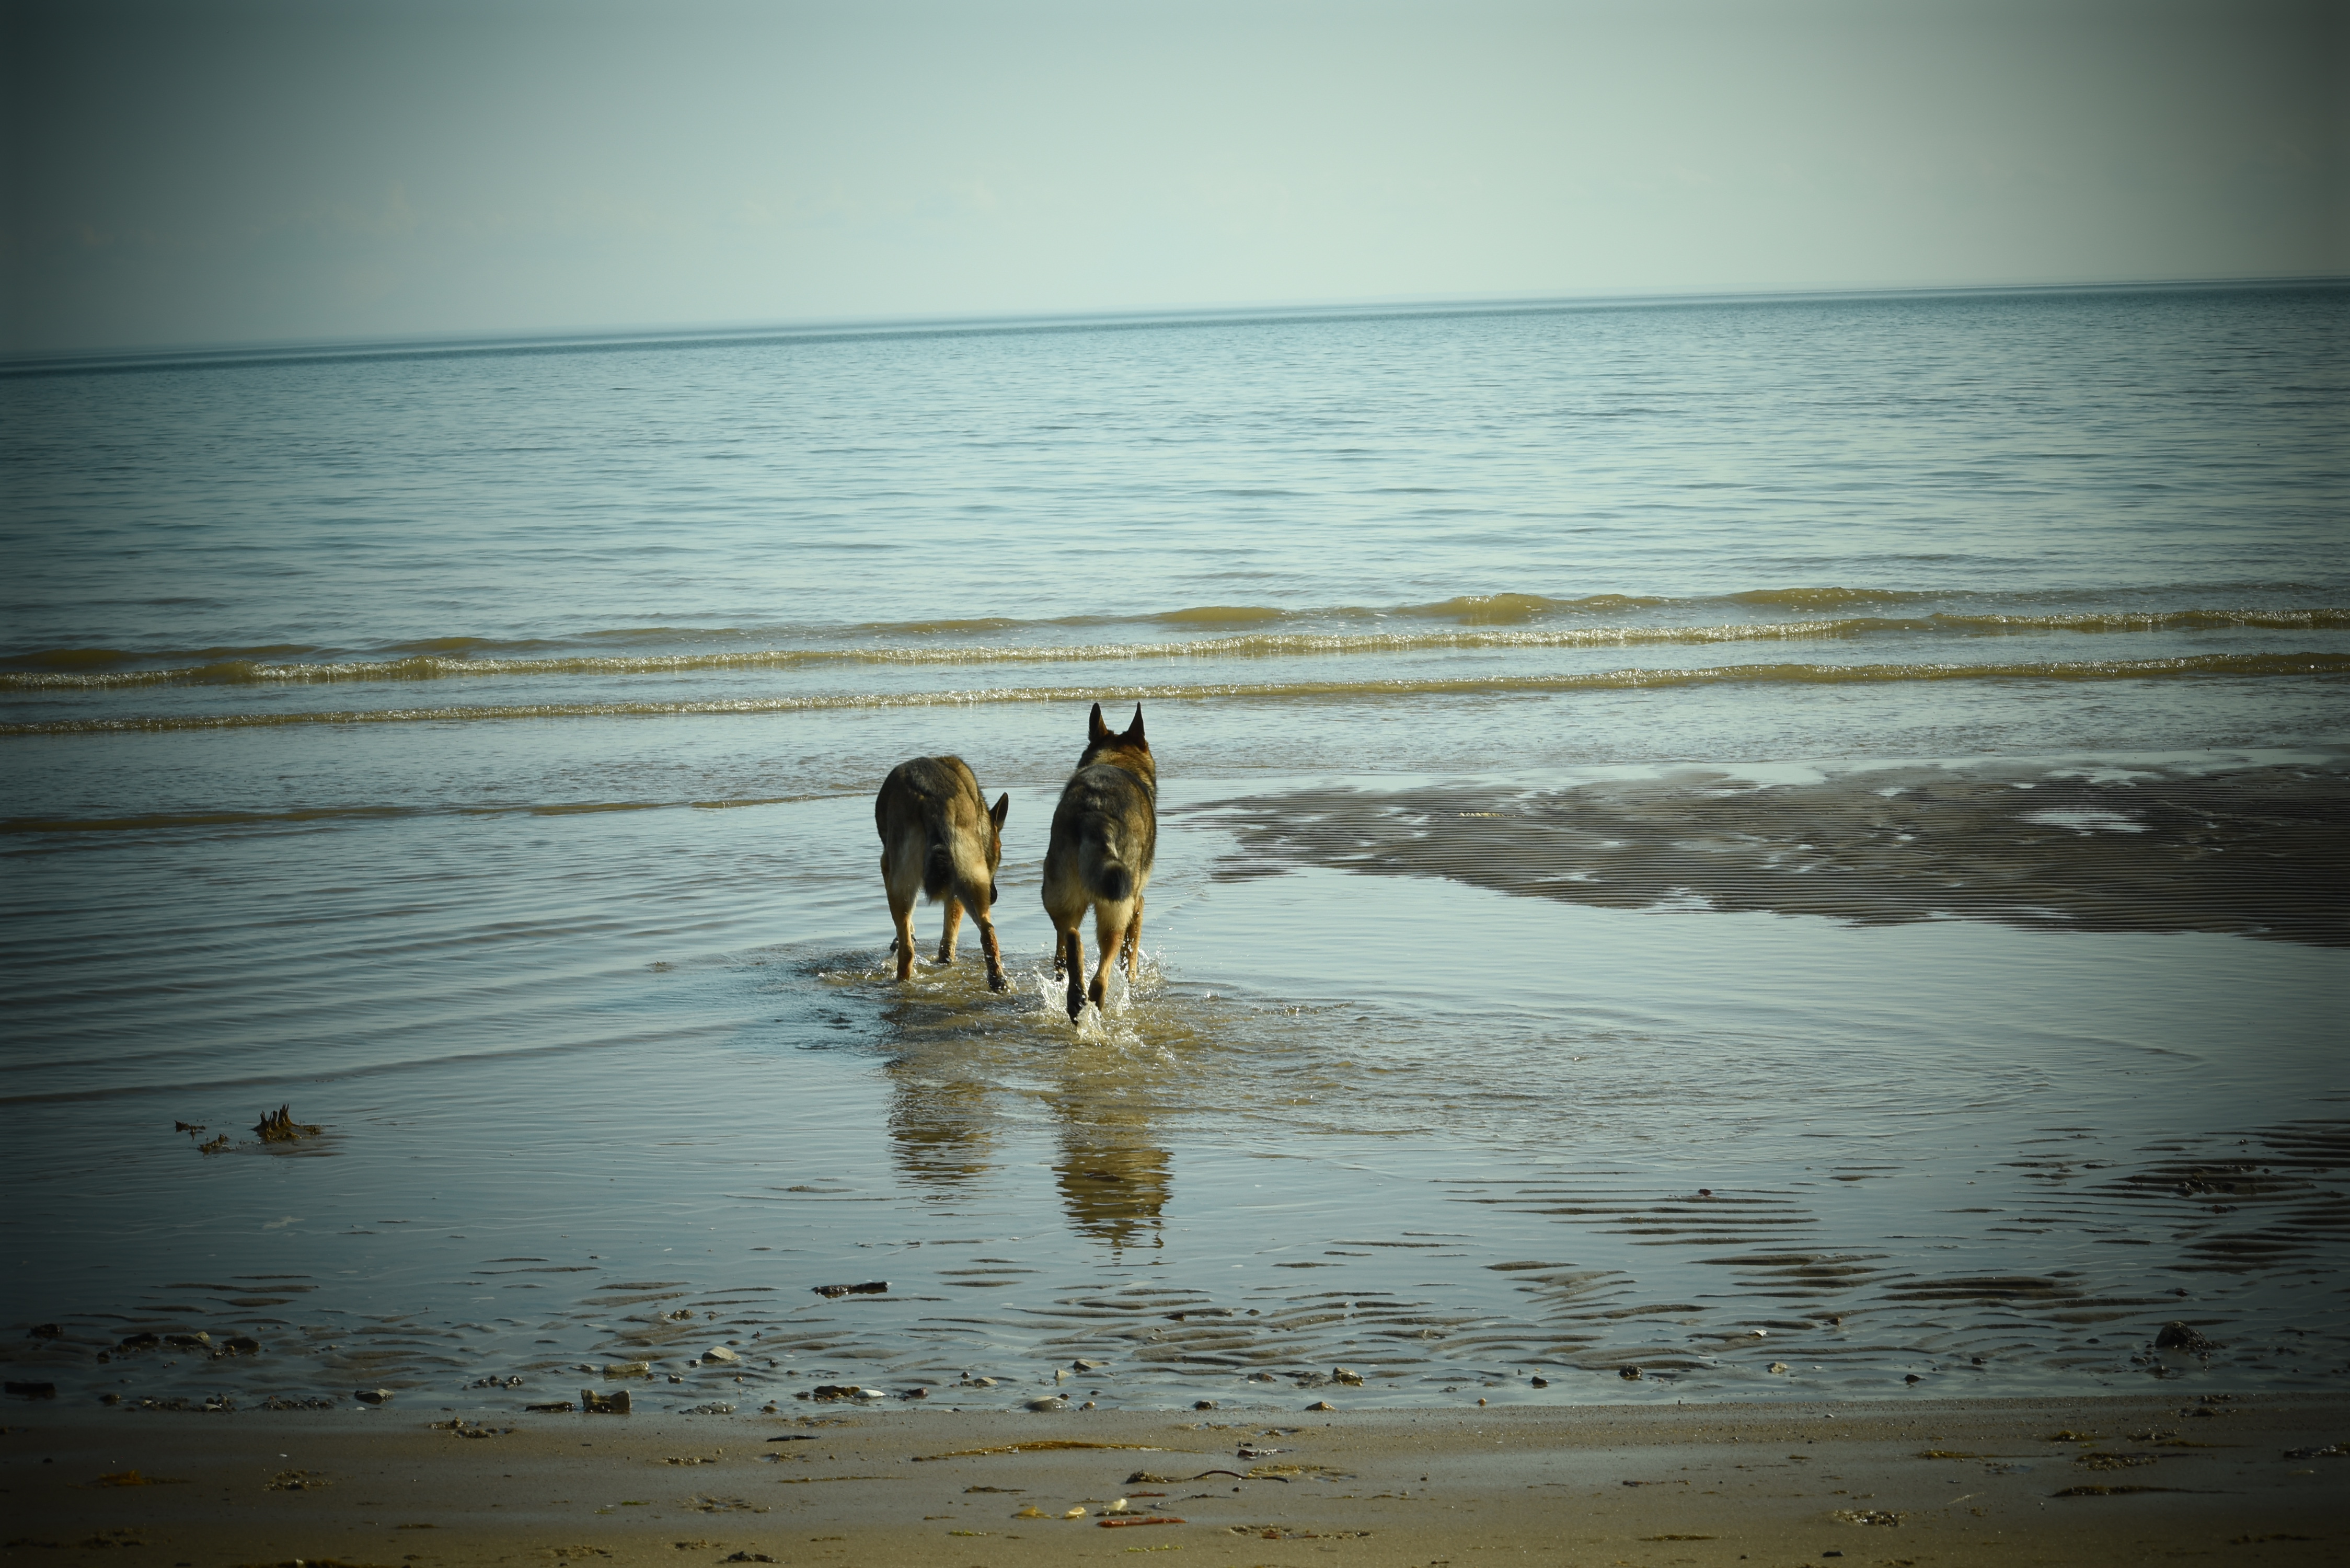
german sheppard, dog, ocean, sunny day, beach, water, sky, vertebrate, azure, People on beach, carnivore, coastal and oceanic landforms, sunlight, People in nature, dusk, horizon, wind wave, lake, landscape, sand, dog breed, cloud, calm, shore, wood, wave, sunrise, coast, evening, fun, wetland, reflection, canidae, sporting group, tide, shadow, sunset, walking, vacation, sea, tropics, tree, mudflat, dawn, wildlife, rock, shoal